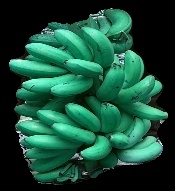
Variety: rasbale
Grade: grade1